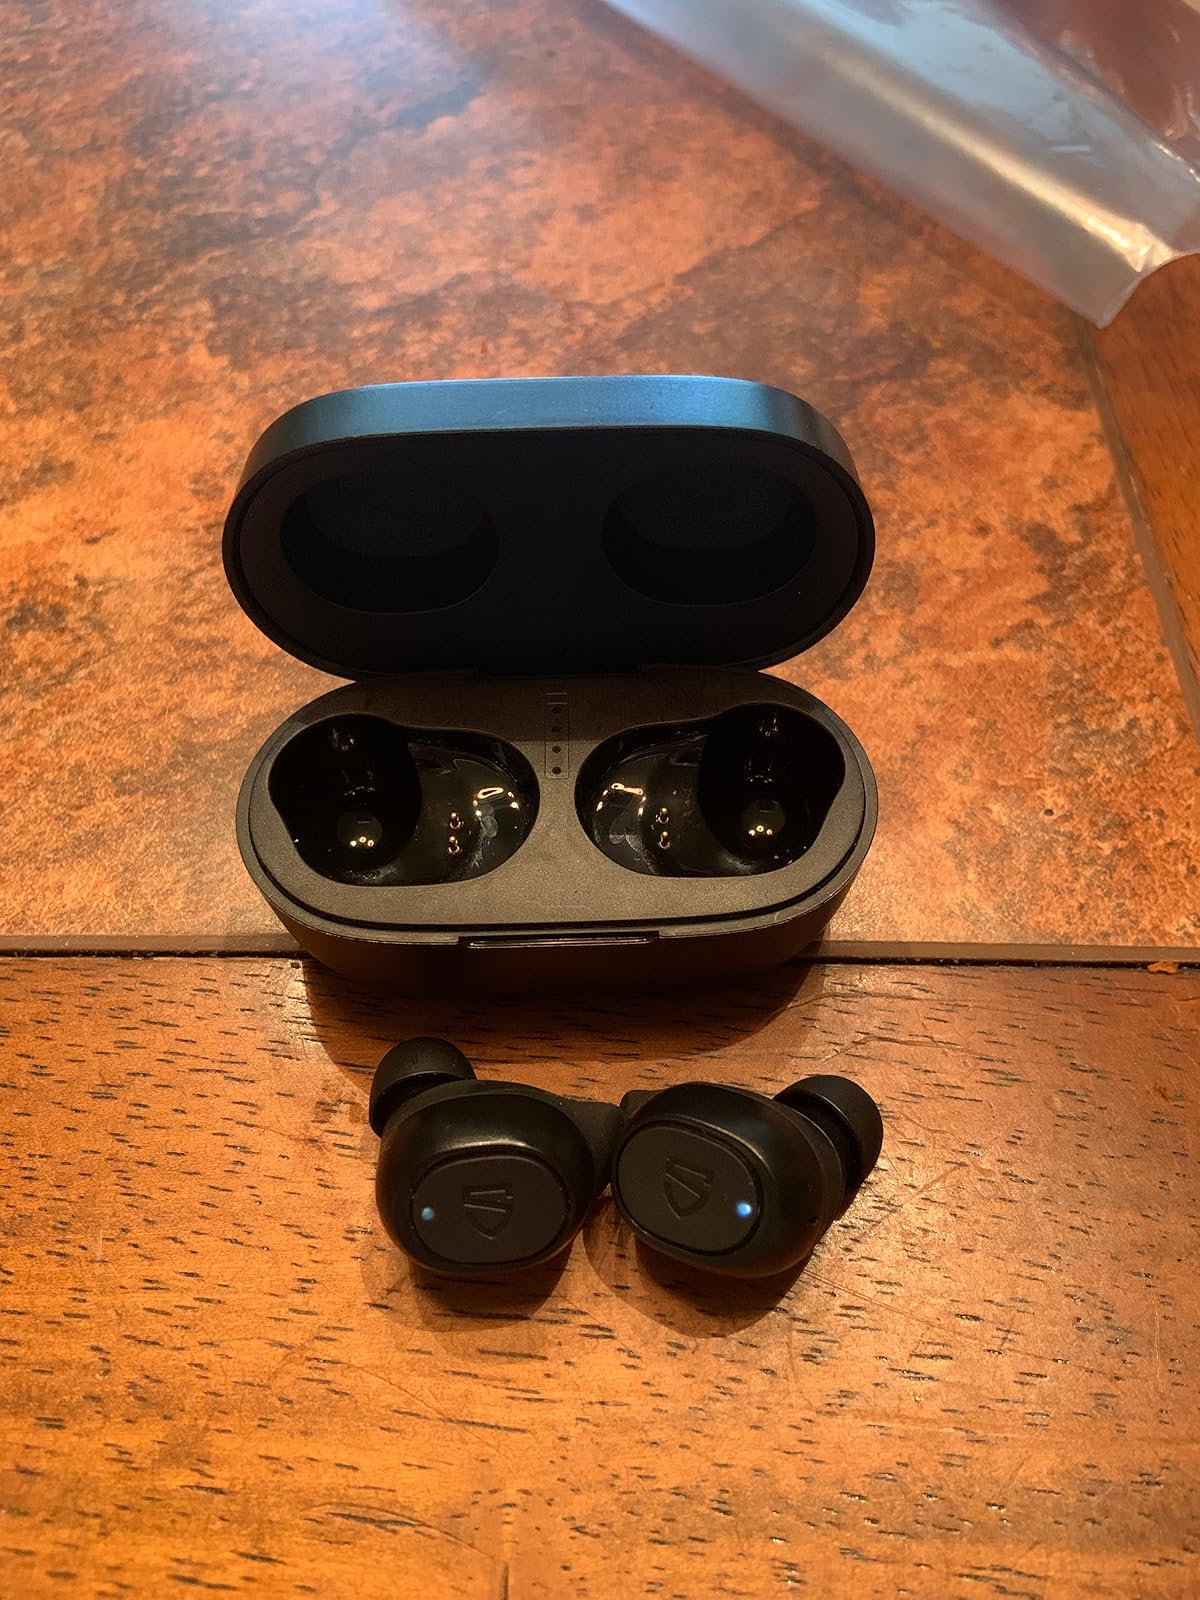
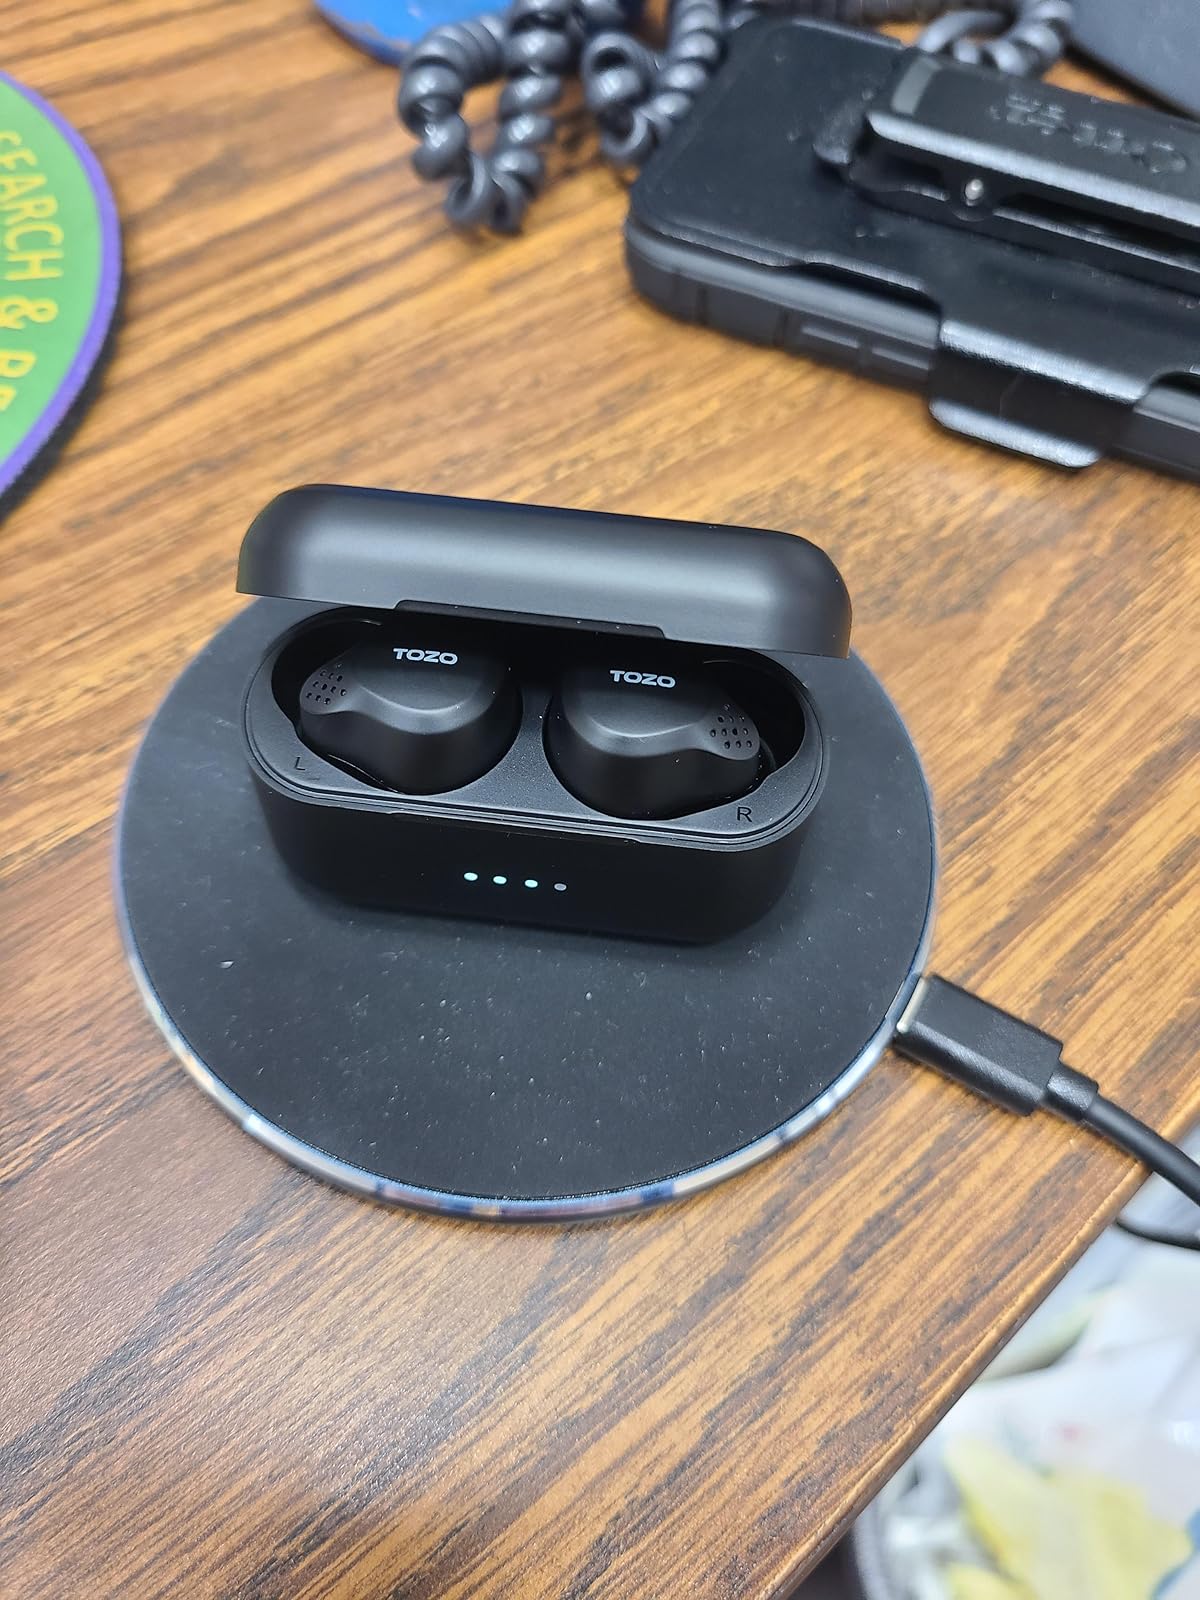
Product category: earbuds
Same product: no